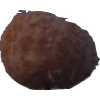
Label: orange_peeled